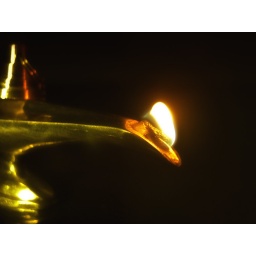
The Genie is now out from the lamp he is now in the bottle